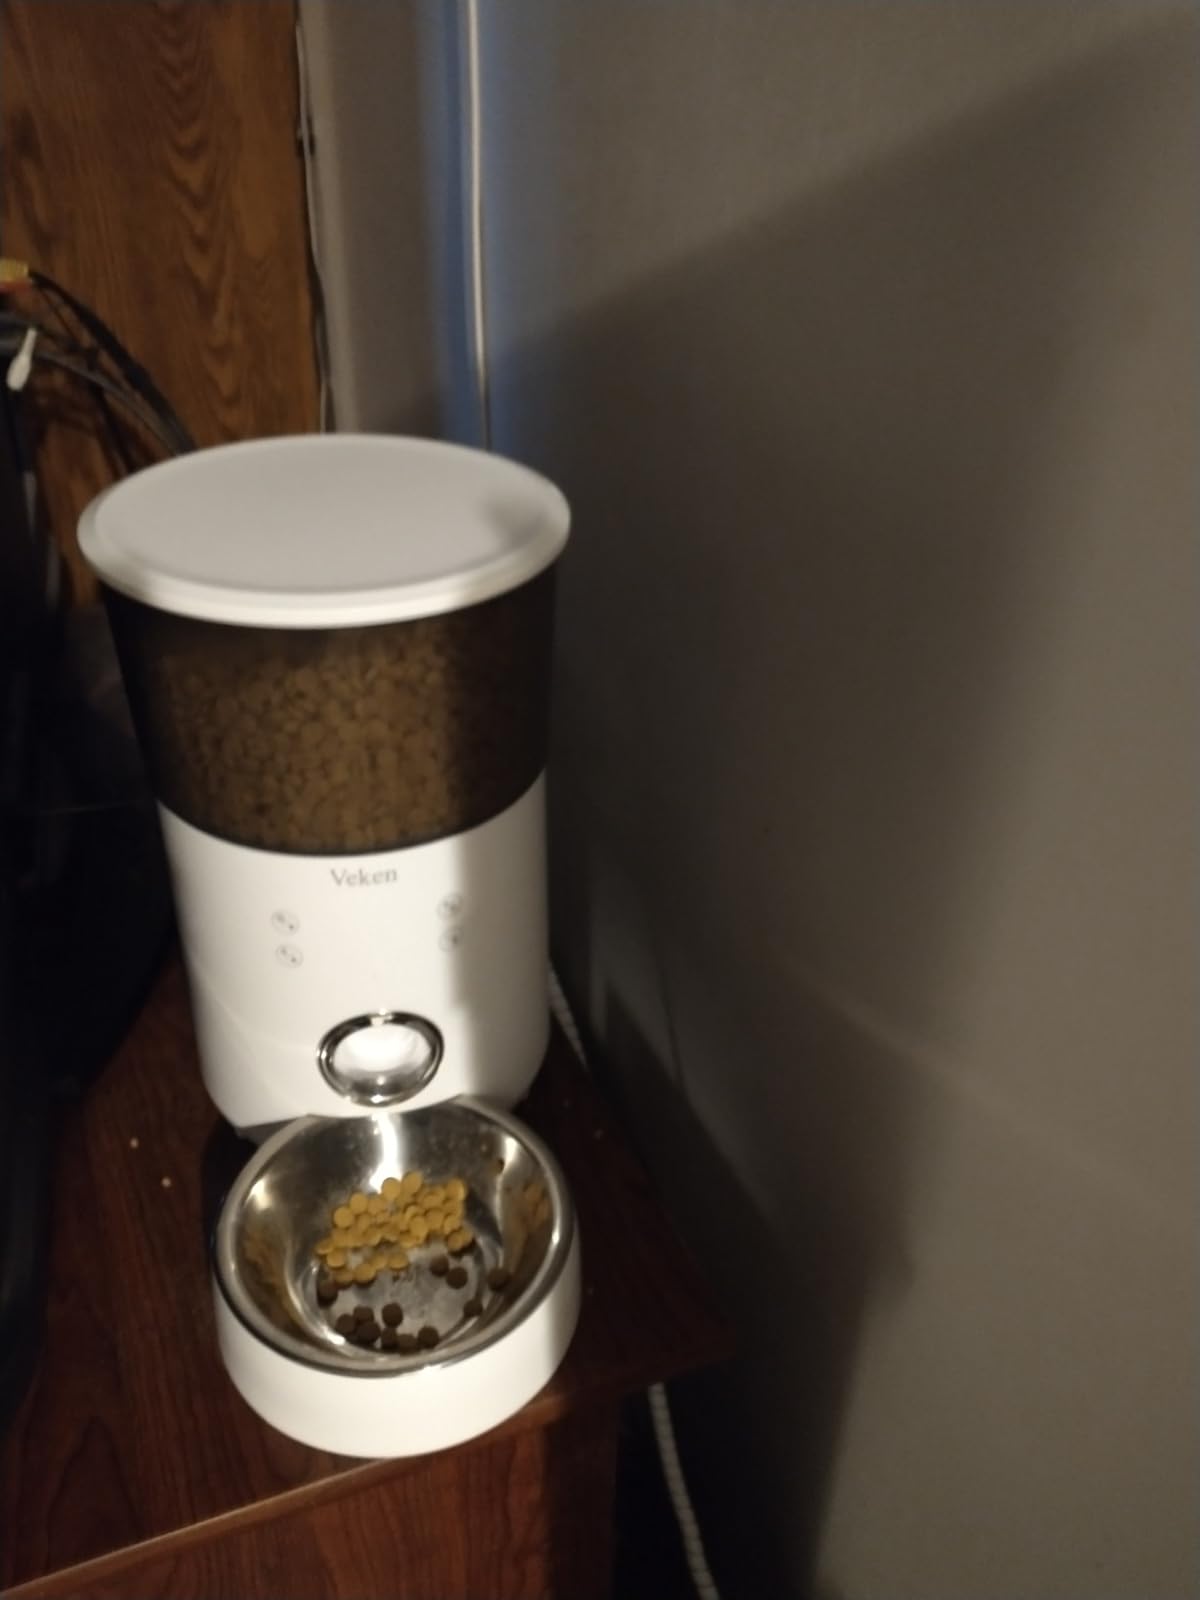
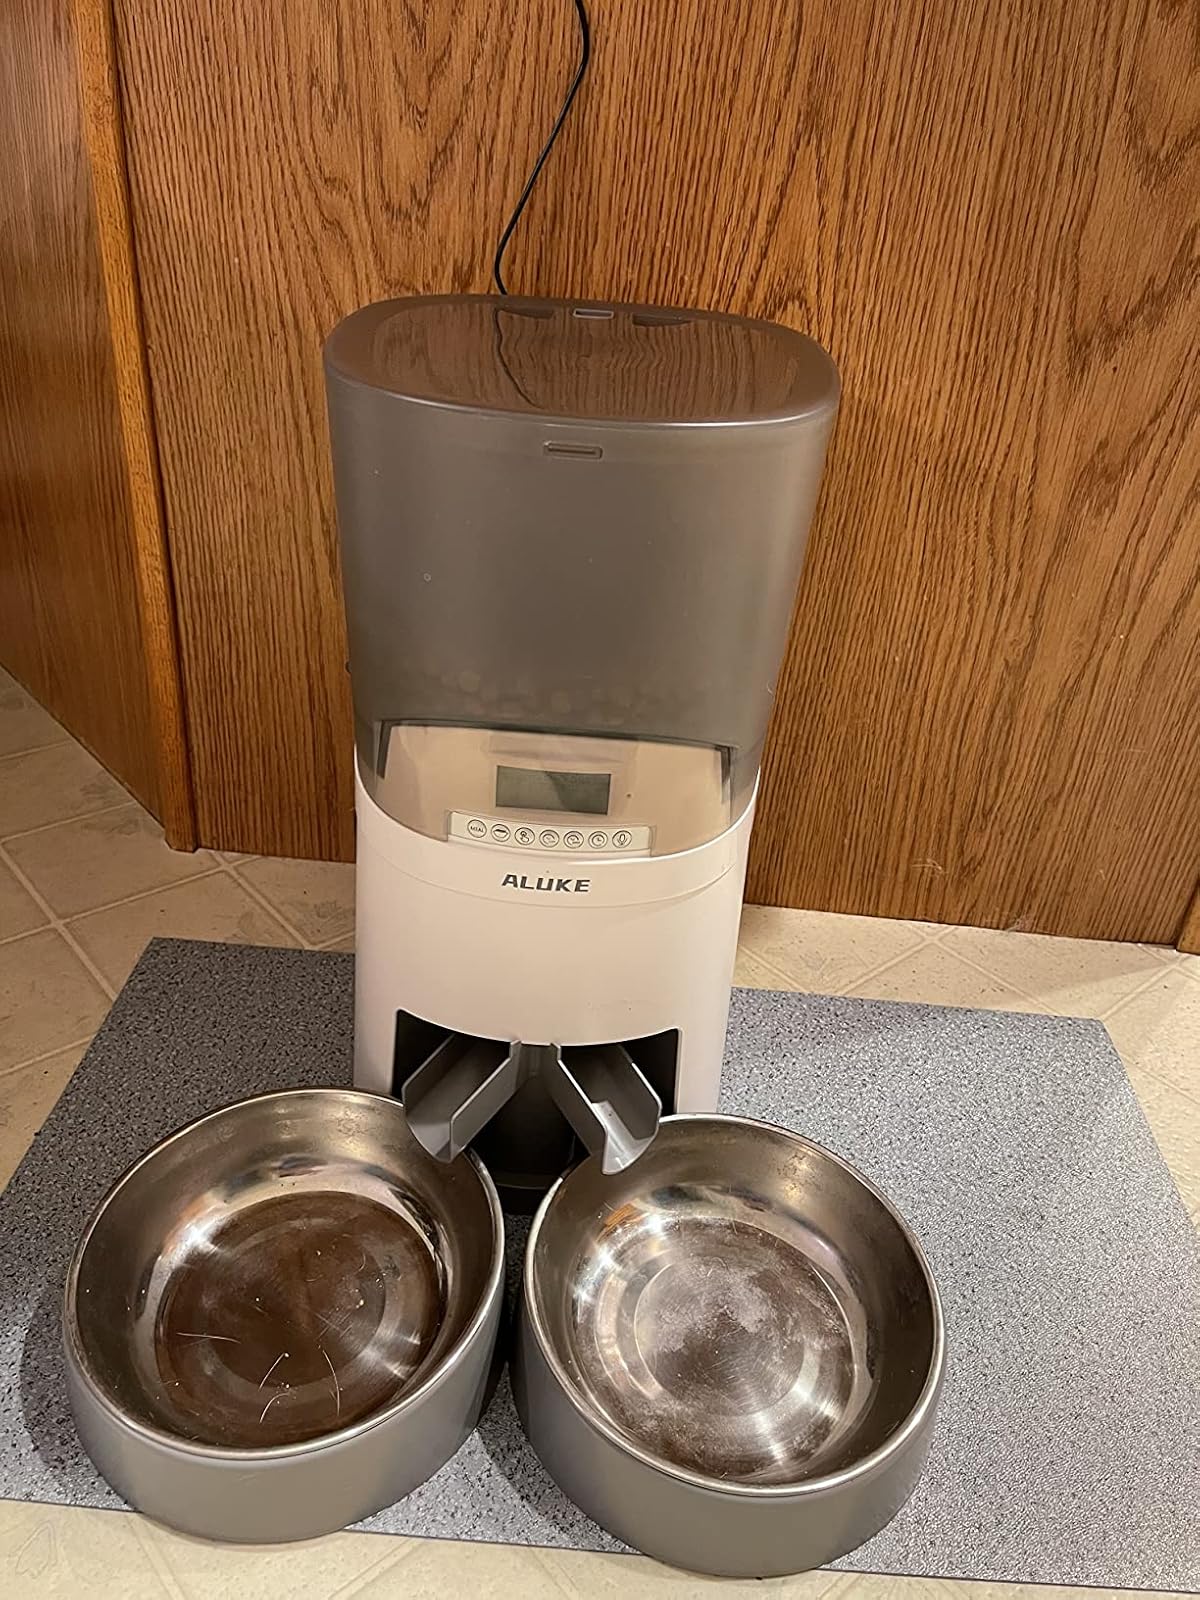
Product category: items_feeder
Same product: no